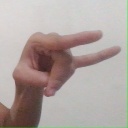
अक्षर: च